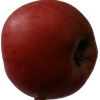
Label: Apple 17